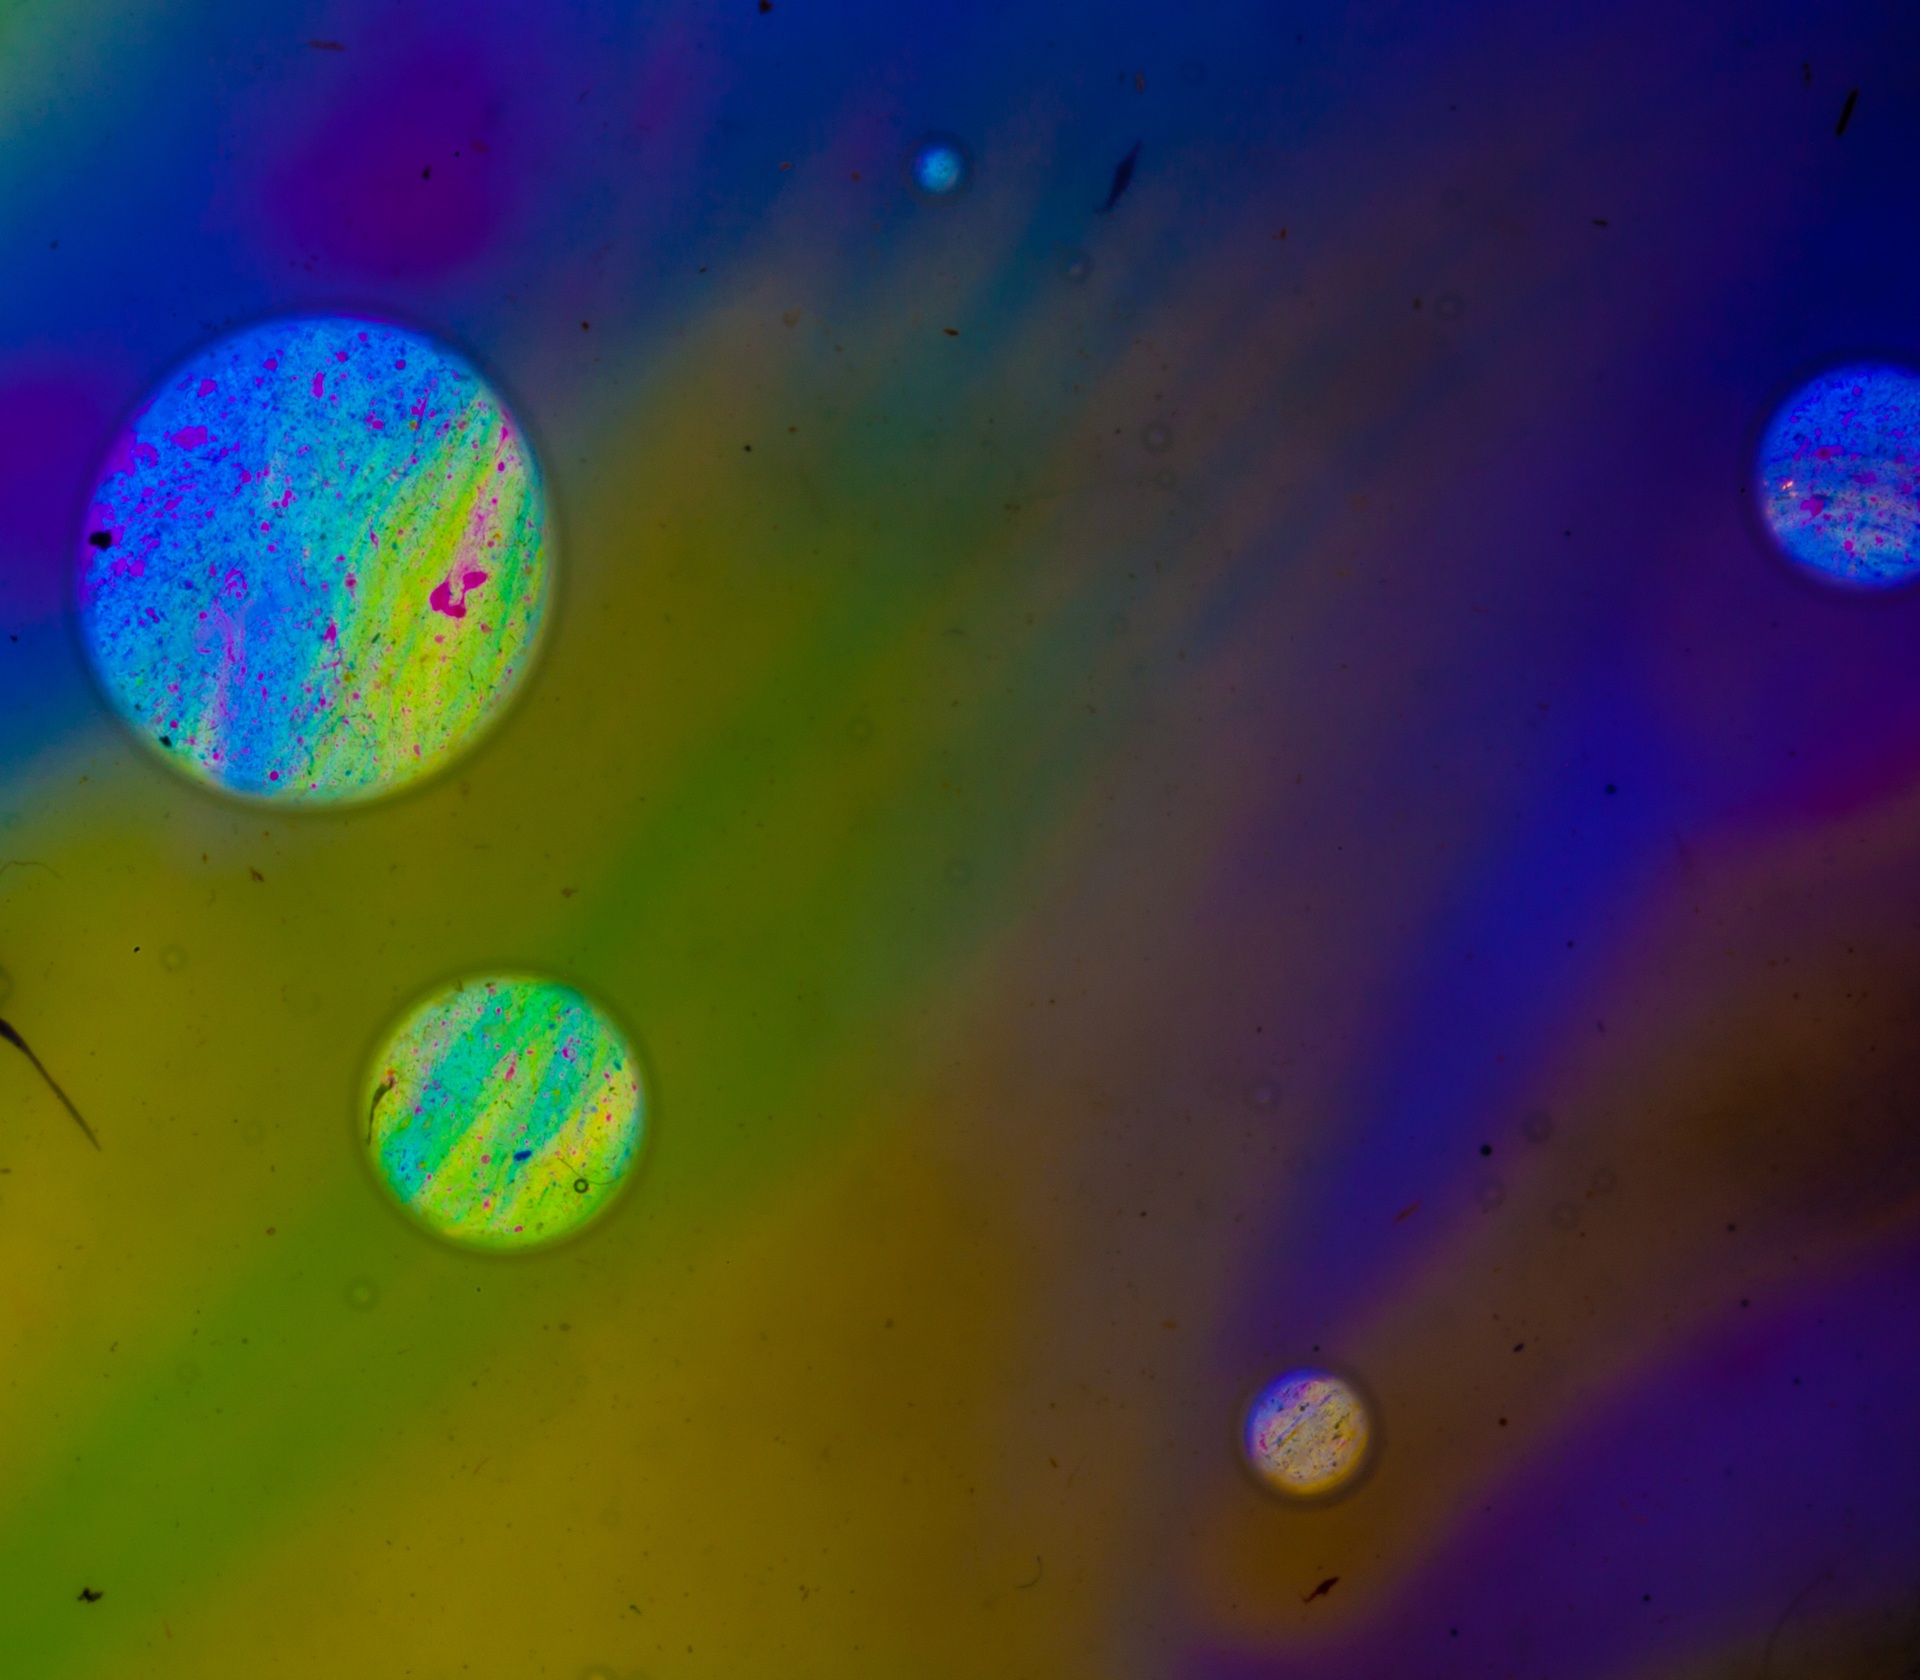
sea, water, rock, creative, drop, liquid, light, abstract, sky, sunlight, star, leaf, glass, underwater, decoration, spring, green, reflection, splash, color, macro, space, artistic, paint, blue, colorful, yellow, moon, modern, splashing, bubble, moonlight, circle, artwork, painting, astrology, outer space, watercolor, ink, close up, sculpture, art, psychedelic, rainbow, expressionism, design, nightsky, 3d, spectrum, fineart, crystal, contemporary, vibrant, planets, shape, resin, acrylic, calming, fluid, macro photography, vitality, orbit, macrophoto, dimensional, orbital, atmosphere of earth, computer wallpaper, liquid bubble, fluidart, resinart, artforsale, fluidpainting, finearts, abstractart, colortherapy